Metal carbonyl cluster

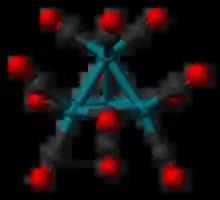
Structure of Rh(CO).

The first metal carbonyl clusters, Fe(CO), Ir(CO), and Rh(CO), were reported starting in the 1930s, often by Walter Hieber. The structures were subsequently established by X-ray crystallography.